Gavril Myasnikov

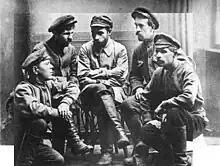
A. V. Markov, Ivan Kolpaschtschikov, Gavril Ilyich Myasnikov (middle), V. A. Ivantschenko and N. V. Schuschgov.

Born in to a working-class family in Chistopol, Russia, Myasnikov left school at the age of 11, to start work as a mechanic in the Motovilikha arms factory, in the Perm region. During the 1905 Revolution, he joined the Socialist Revolutionary Party and was involved in expropriating weapons, and ran a combat unit. He joined the Bolsheviks in 1906. He was arrested that same year and exiled to Eastern Siberia, but escaped in June 1908. He was arrested again in 1909 and 1911, but escaped each time. Arrested for the fourth time, in Baku in 1913, he spent four years in Oryol Prison. He was released during the February Revolution and returned to Motovilikha, where he was elected chairman of the local soviet of workers' and peasant's deputies.